Fairy Park

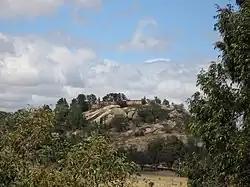
Fairy Park

Fairy Park (also known as the Fairytale Park or the Fairytale Theme Park) is an amusement park located at Anakie, one hour west from Melbourne and 30 minutes from Geelong, in Victoria, Australia.